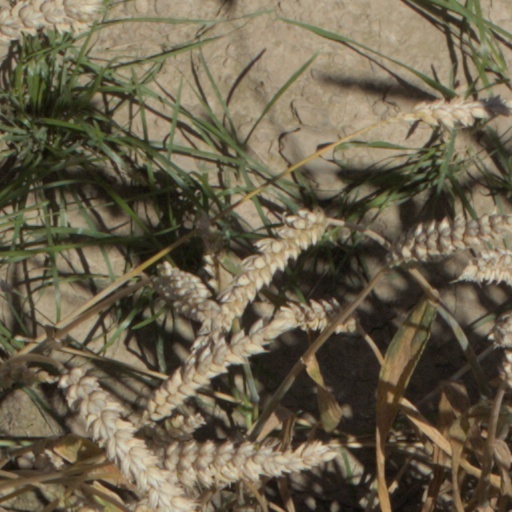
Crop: wheat